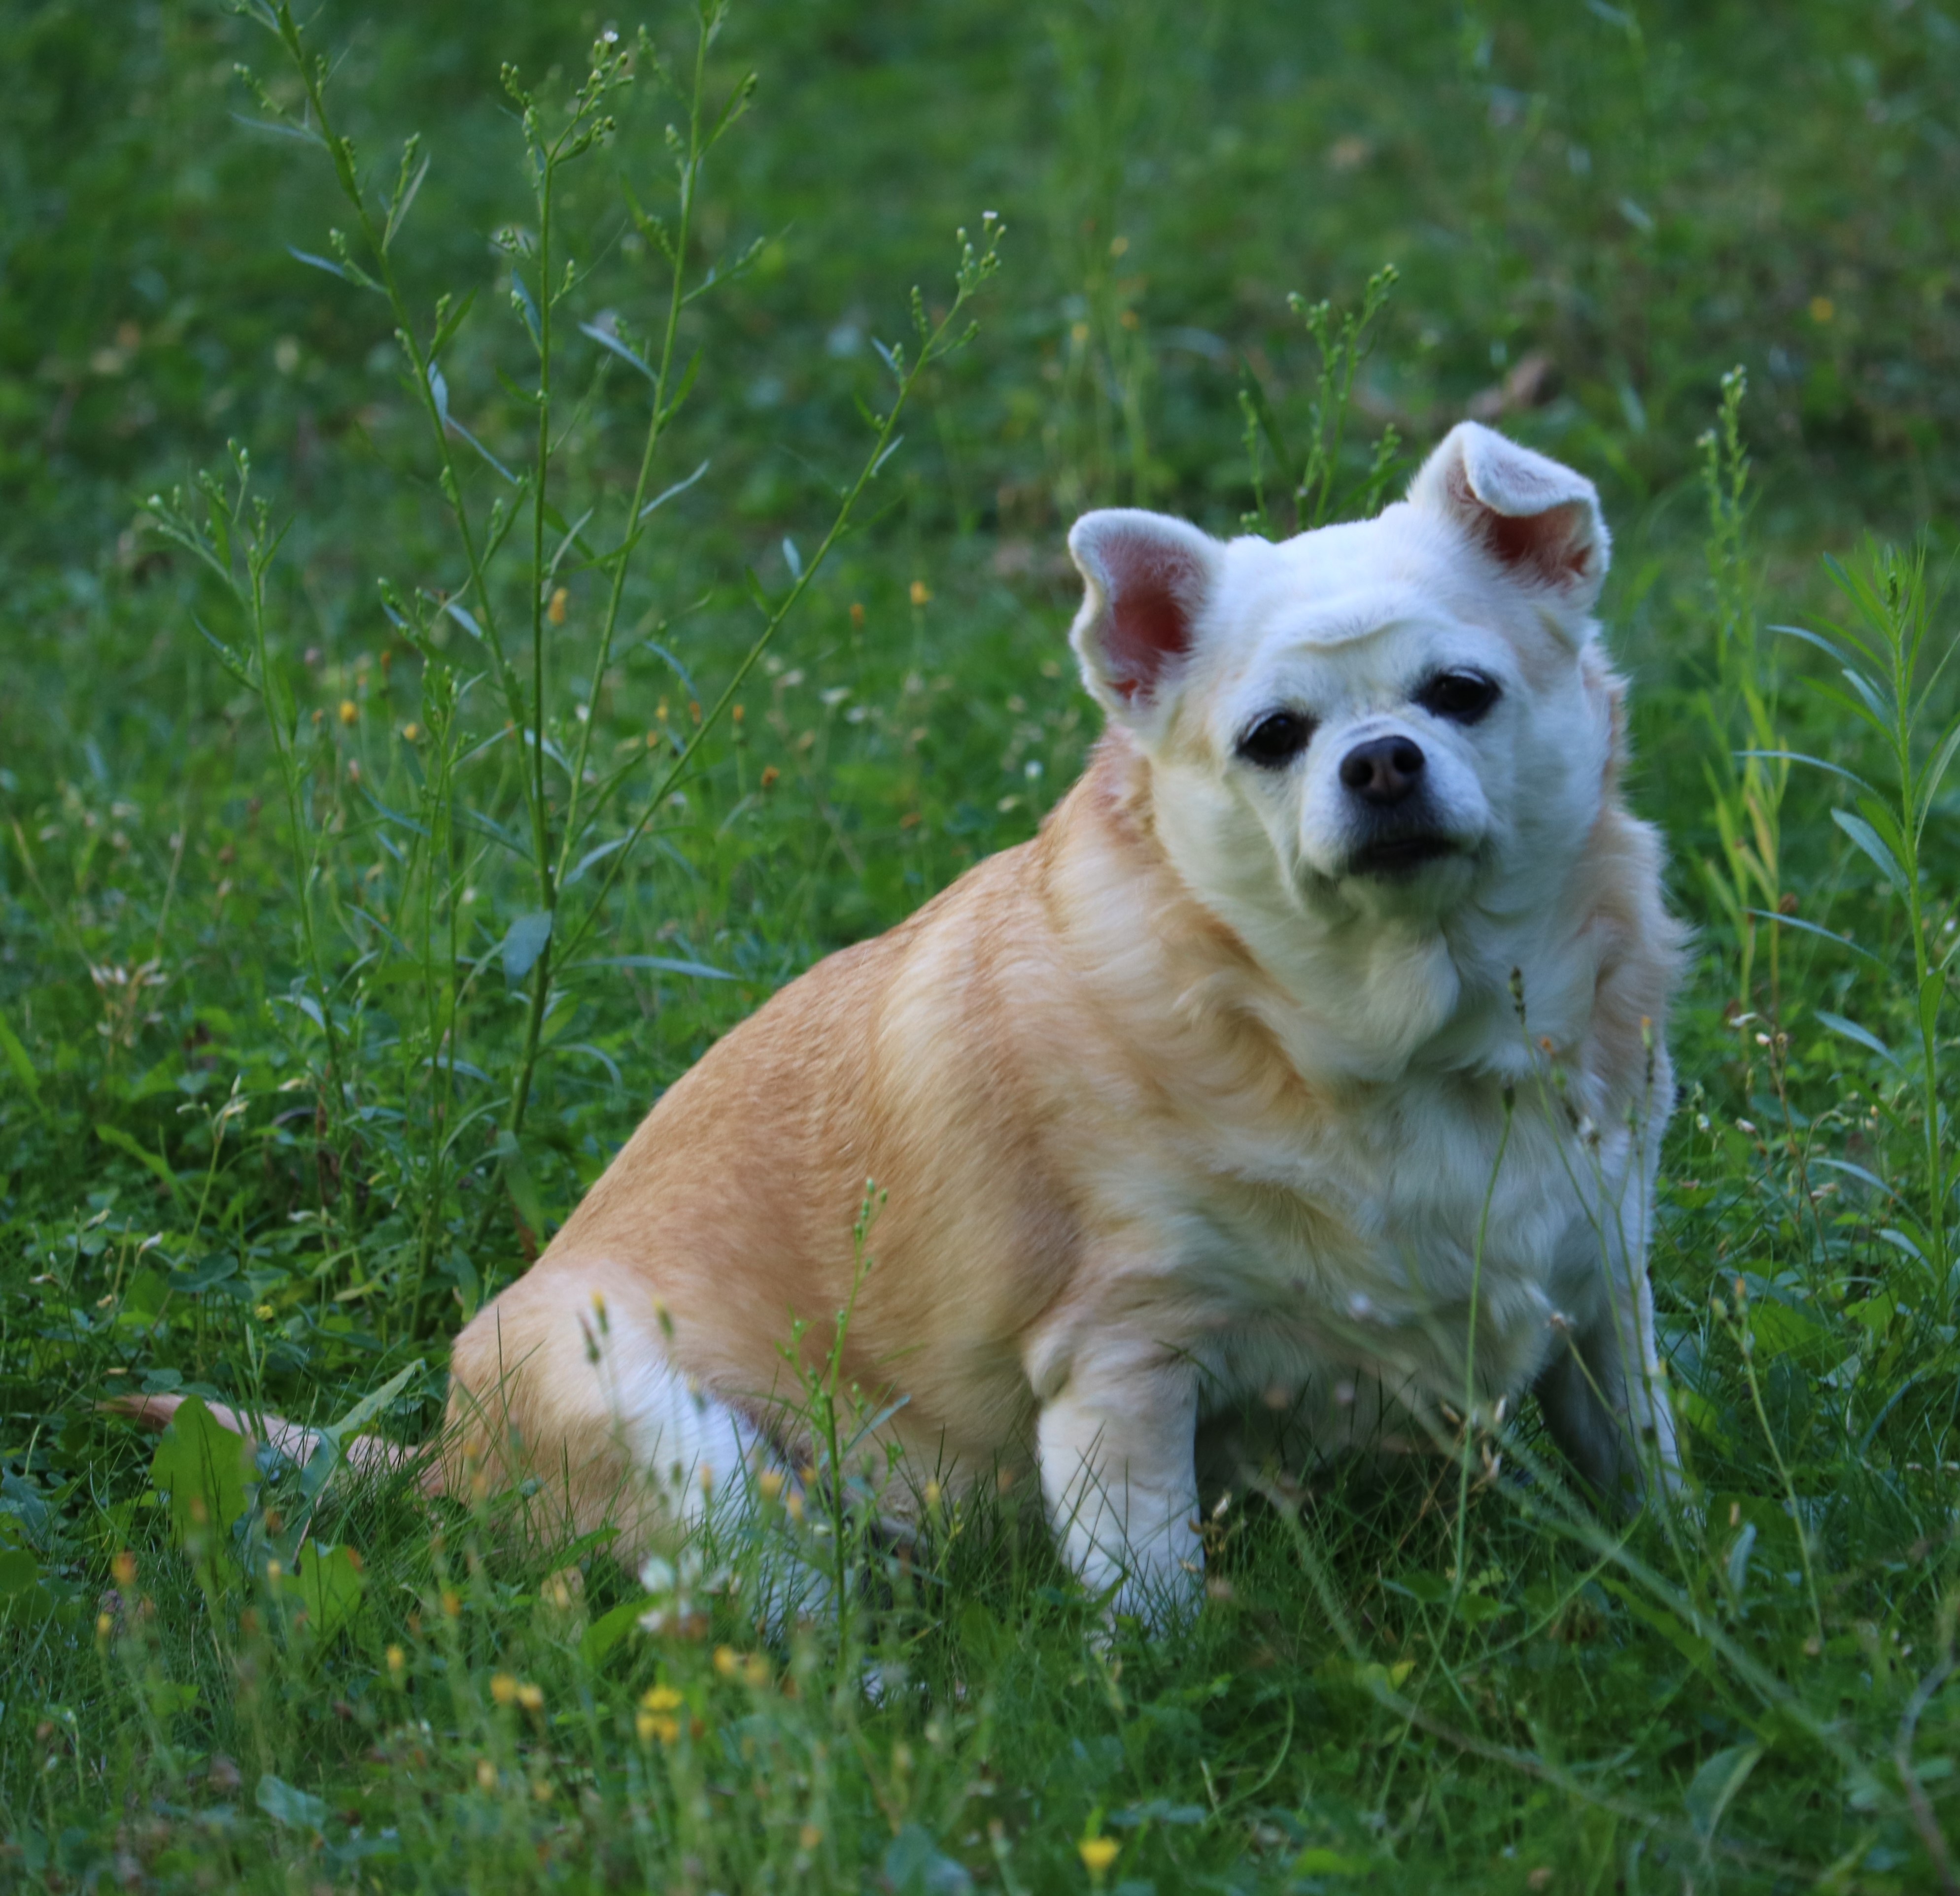
dog, small, mammal, bulldog, outdoors, pets, animals, vertebrate, chihuahua, french bulldog, dog breed, green grass, dog like mammal, carnivoran, dog breed group